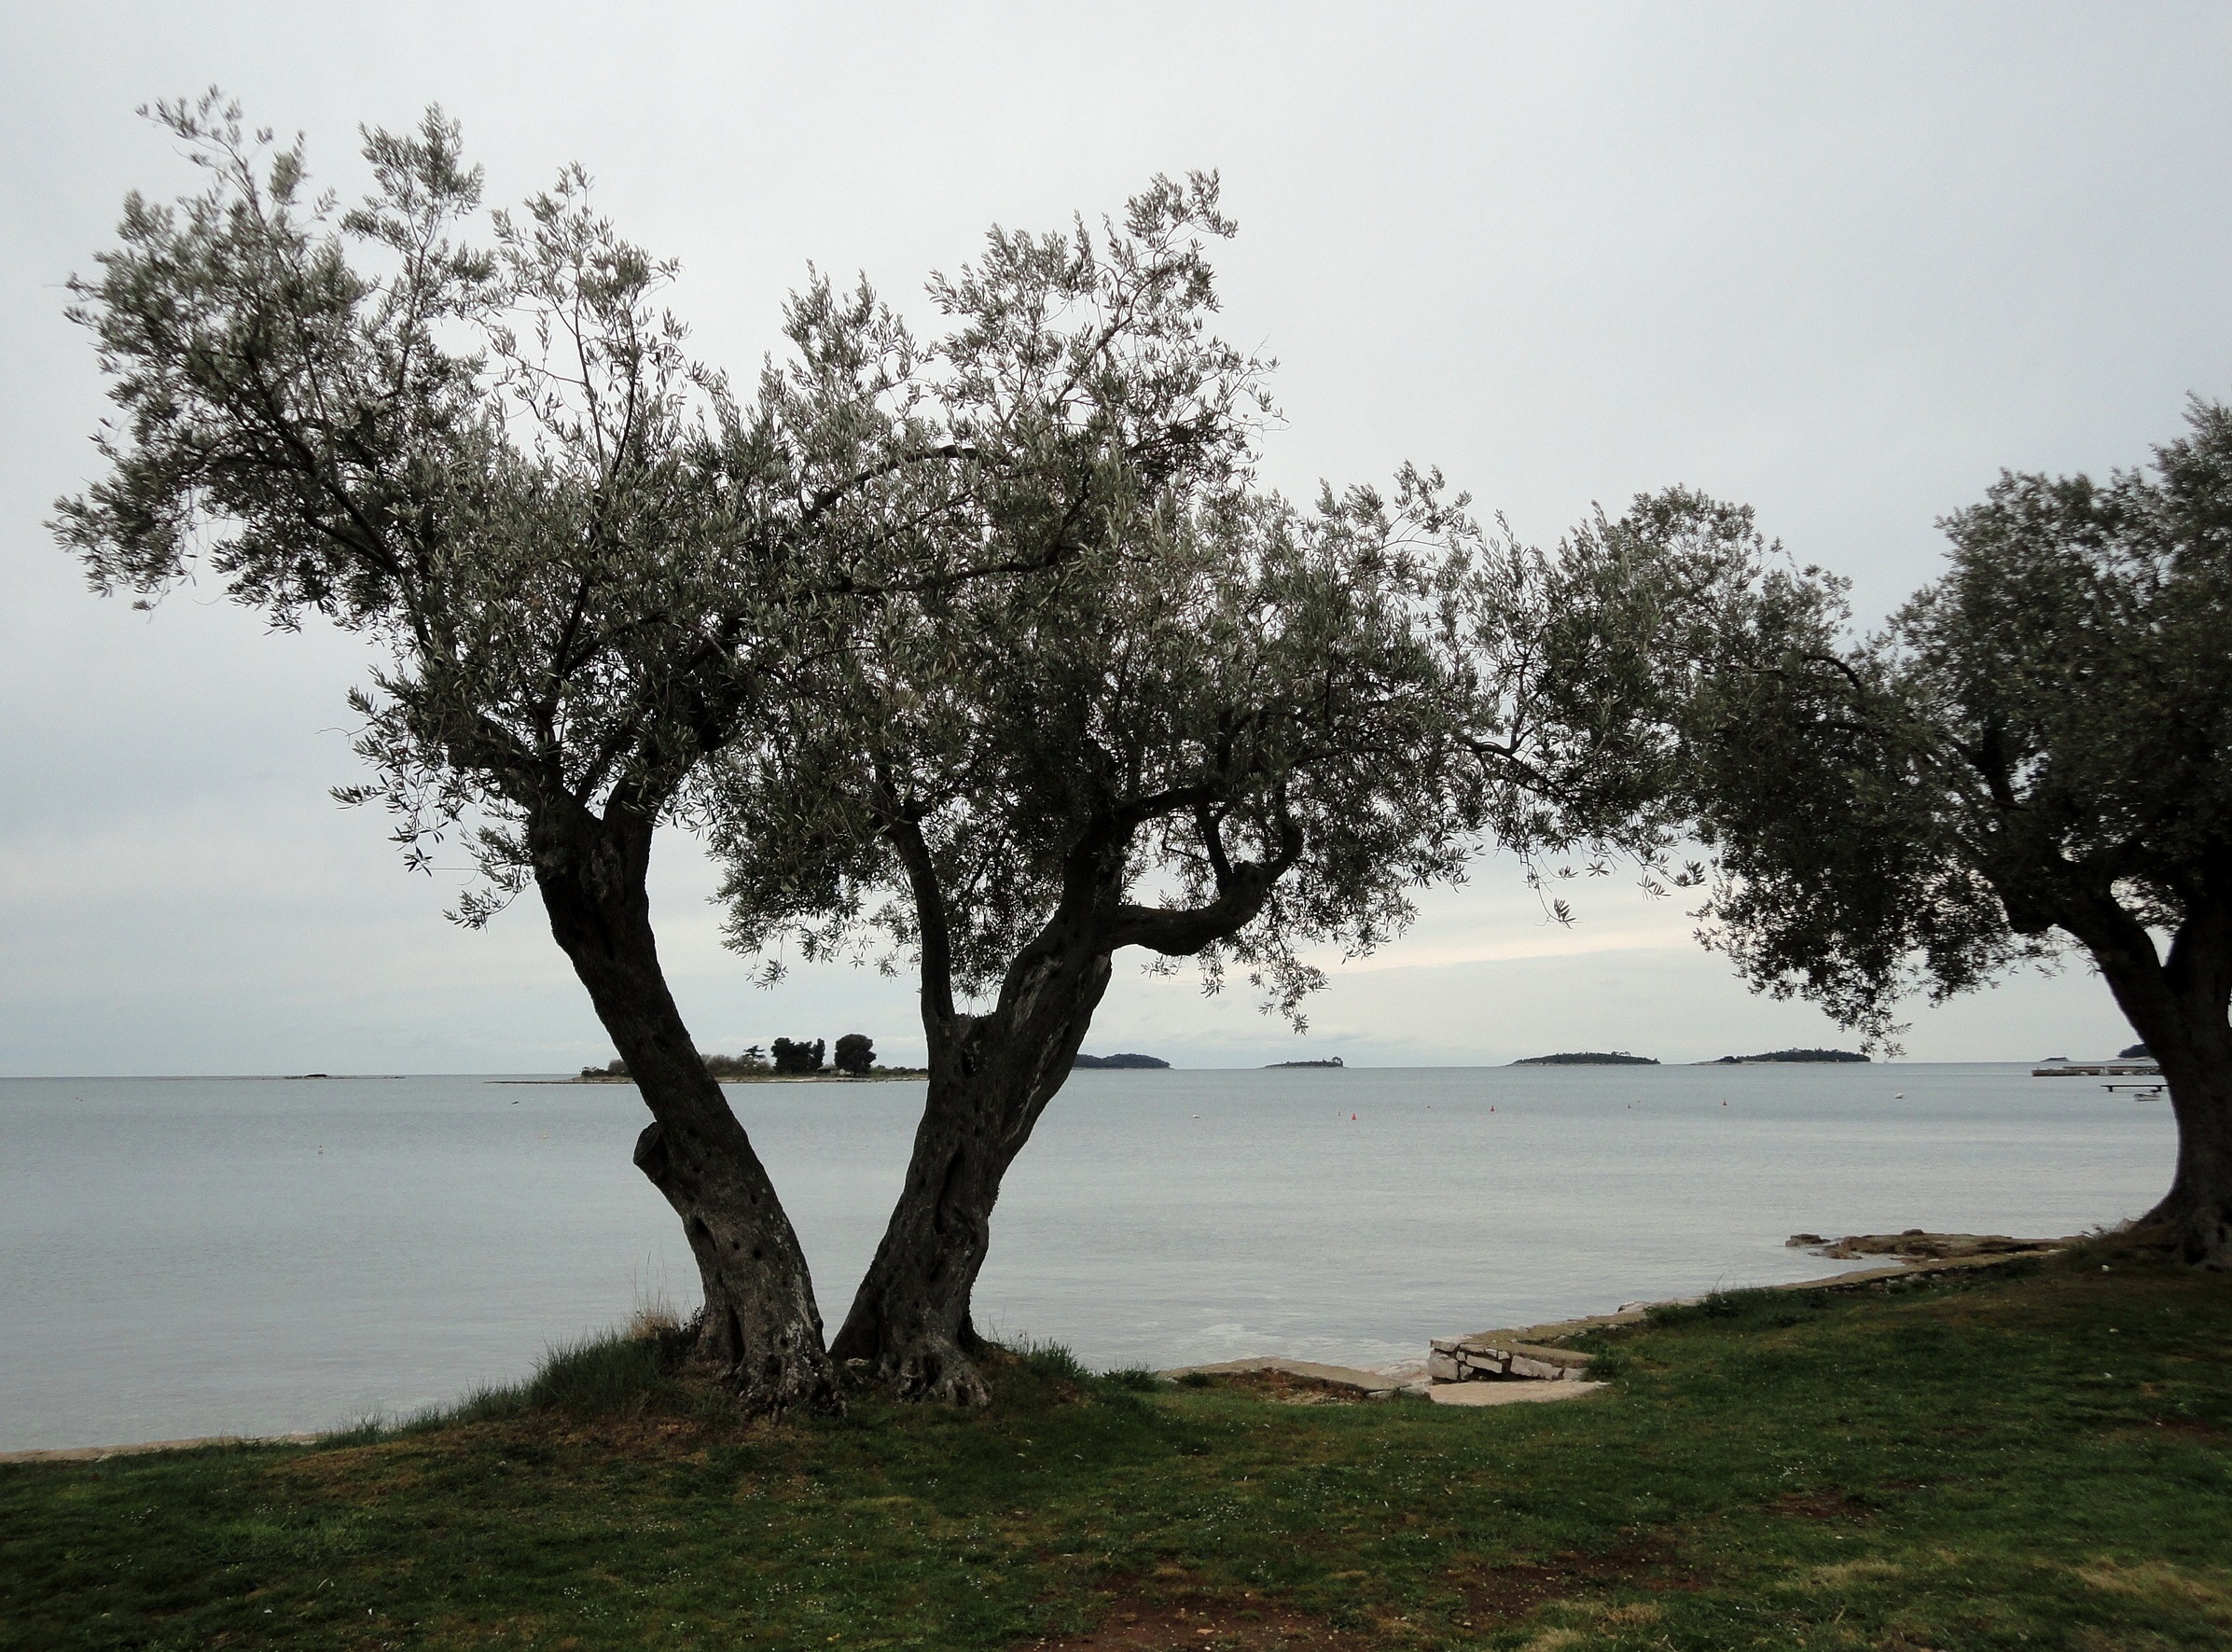
beach, sea, coast, tree, nature, branch, plant, morning, spring, trees, clouds, croatia, mood, pula, olive trees, atmospheric phenomenon, woody plant, arecales